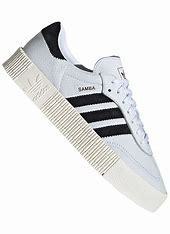
Brand: adidas
Model: Sambarose Skate